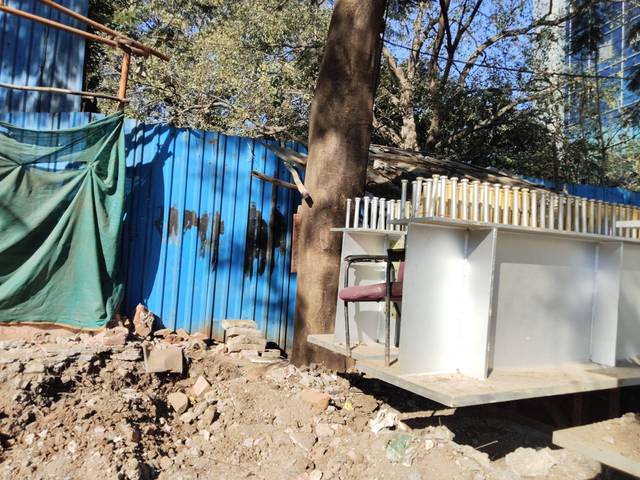
Region: India
Coordinates: 19.081, 72.896